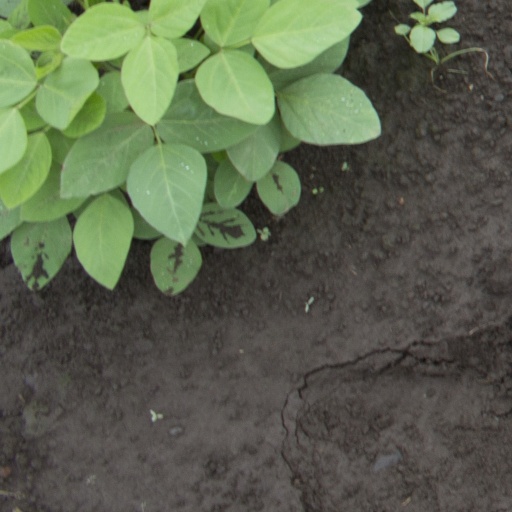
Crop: soybean